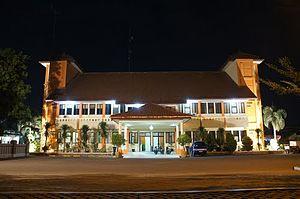
Mairie de Tangerang du Sud
Tangerang du Sud est une kota de la province de Banten en Indonésie. Elle fait partie du Jabodetabek, la conurbation formée autour de Jakarta, la capitale de l'Indonésie. Son chef-lieu est Ciputat.